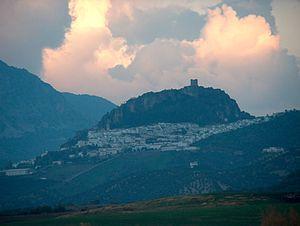
Zahara de la Sierra est une commune d’Espagne située dans la province de Cadix et la communauté autonome d'Andalousie.
La Sierra de Cadix est l'une des six comarques de la province de Cadix, dans le sud de l'Espagne.